Yunogo Onsen

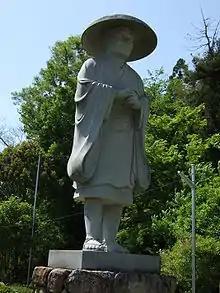
Statue of En-nin in Yunogo

Yunogo Onsen is known as “Sagi no-yu,” or hot water of the heron (sagi is the Japanese word for egret or heron) because 1,200 years ago a Buddhist high priest named En-nin-houshi discovered an injured heron bathing its wounded leg in the waters of a hot spring in Yunogo. This is how the special healing powers of these waters were discovered, and they now have evolved into a spot where people come to relax and enjoy the waters. There is a statue of En-nin with a heron outside of the “Yunogo Sagi Onsen-kan,” the public bathhouse created in the exact spot where the heron's hot spring was discovered.